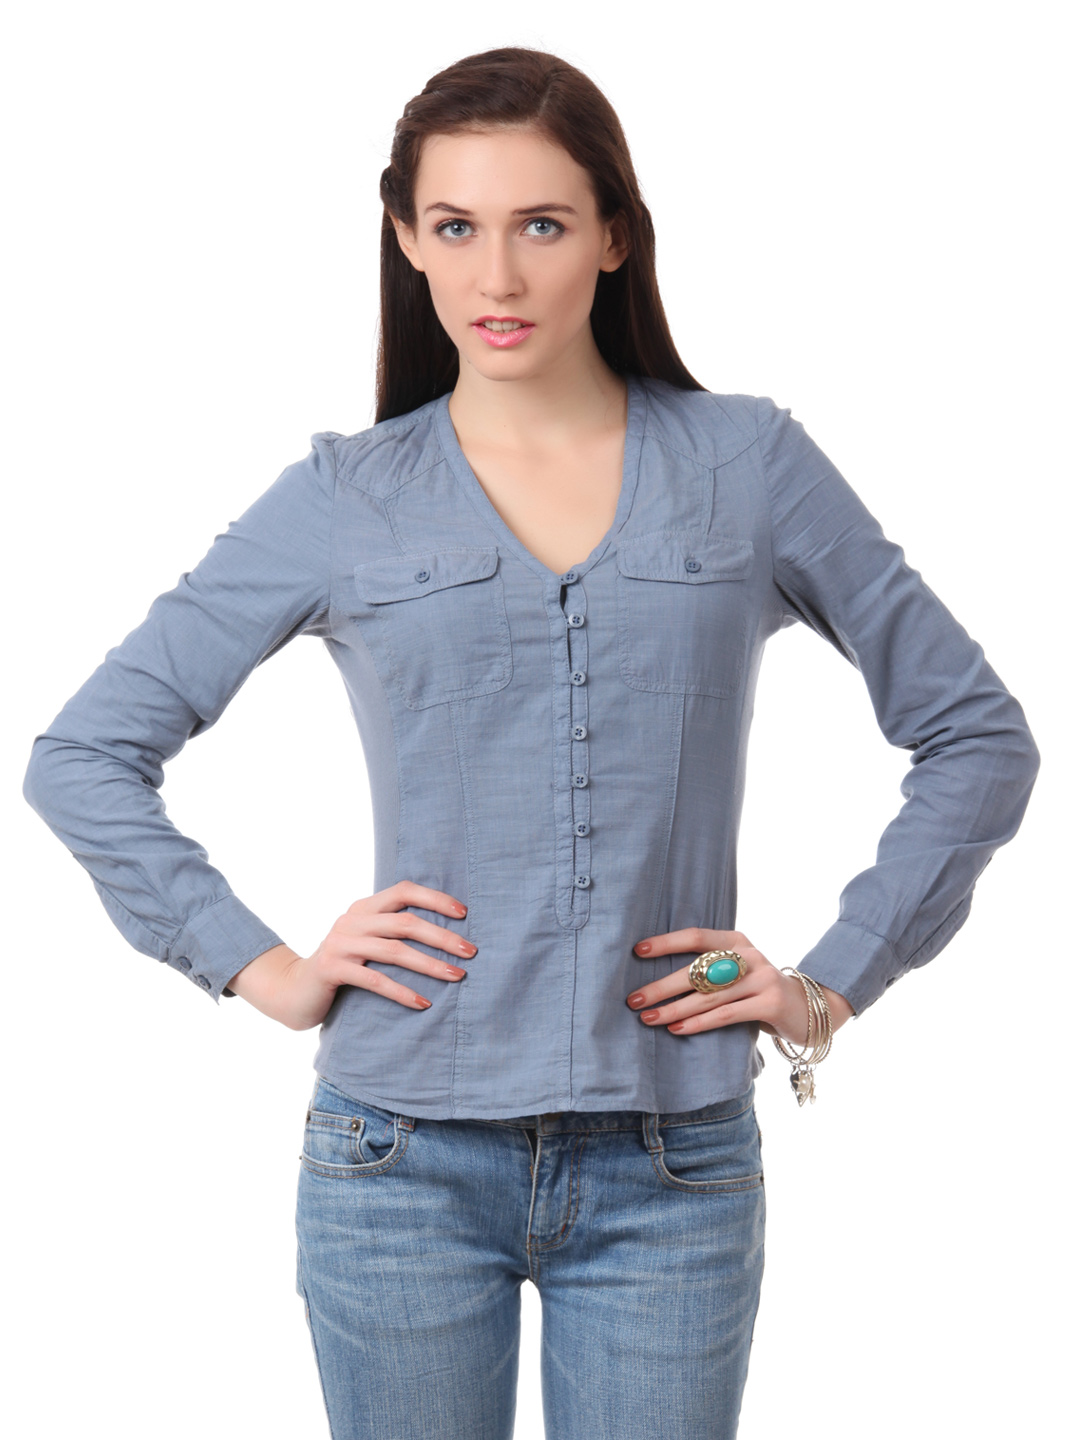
French Connection Women Blue Shirt
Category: Apparel / Topwear / Shirts
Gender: Women
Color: Blue
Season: Summer 2012
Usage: Casual